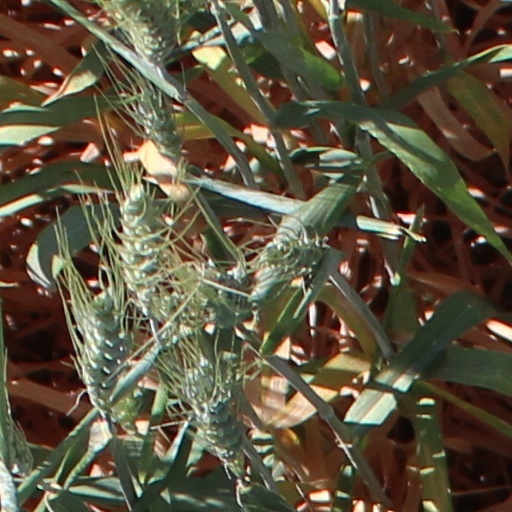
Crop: wheat